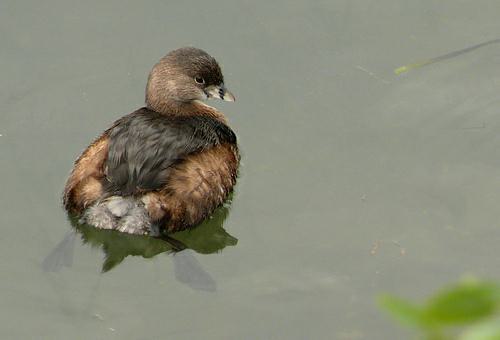
A photo of a pied billed grebe